Clarence DeMar

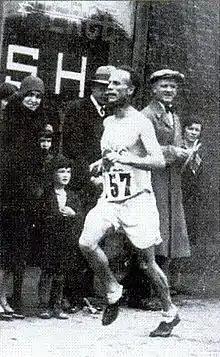
DeMar in 1930

In 1929, DeMar married and took a job teaching printing and industrial history at Keene Normal School to secure a more stable income. He spent time at Camp Zakelo (on Long Lake, in Maine), supervising the publication of the youth camp newspaper. In the fall of 1932, he began to work on a master's degree (which he earned in June 1934) at Boston University. He ran, walked, and hitchhiked to Boston from Keene, New Hampshire (by one route, 90 miles) and back each week. DeMar continued running until shortly before his death, running his last Boston marathon at age 65 and a 15 kilometer race at age 69. He died of cancer at the age of 70. In 2010, DeMar was posthumously inducted into the National Distance Running Hall of Fame. The Clarence DeMar marathon has been held in Keene annually since 1978 in his honor.